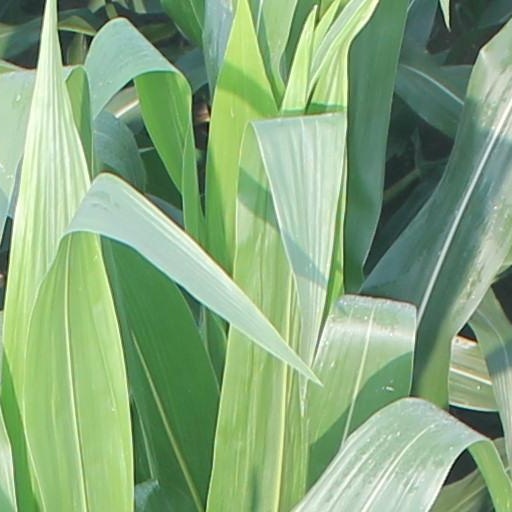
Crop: maize; corn